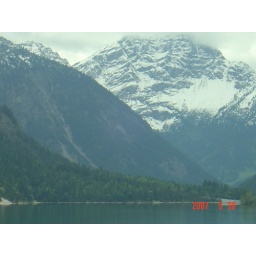
Lake Forelle (Trout) - the lake was in back of the restaurant/guest house where we ate after visiting Linderhof castle.